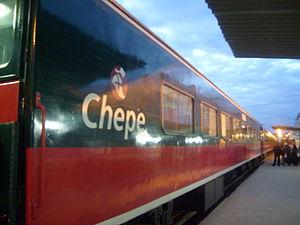
Le chemin de fer Chihuahua-Pacifique, plutôt connu sous le pseudonyme d'El Chepe, est une importante ligne ferroviaire du nord-ouest du Mexique qui relie les villes de Chihuahua et de Los Mochis sur la côte Pacifique. Elle traverse la chaine de montagnes de la Sierra Madre occidentale et longe les fameuses Barrancas del Cobre. C'est une ligne fret, mais aussi voyageurs, fait unique au Mexique, si l'on excepte le train touristique dénommé Tequila express et une ligne suburbaine à Mexico.